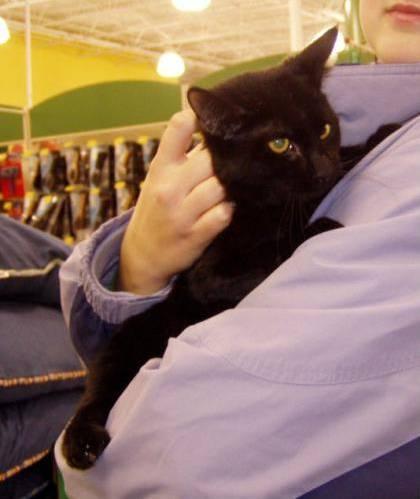
cat